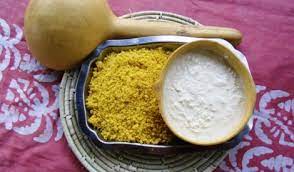
Bii nag mu ngi wone cere ju ñu def ci benn palaat.  Cere ji nag boo seetee am na ñaari leket beneen leket tibbkaay baay bi bu ñu dëpp, beneen bi mu ngi nii leket boo xamente ni soow lañ ci def . Soow boobu nag boo bëggee lekk cere ji dangay tibb si soow mi def ko ci cere ji mën a lekk lekk yu neex.